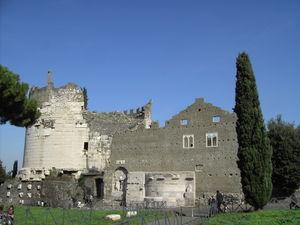
L'appartenance à la classe sociale conditionne le faste des rites funéraires romains. Les Romains, très superstitieux et religieux pensaient qu'un déroulement précis des funérailles était essentiel à l'obtention d'une vie après la mort. Ils étaient donc très pointilleux sur l'exécution des rites funéraires. Les riches se faisaient, en principe, incinérer, tandis que les Romains plus pauvres comme les esclaves pouvaient être jetés dans des fosses communes, sans cérémonie. Il est par ailleurs courant que certains hommes, dont les empereurs à travers le culte Impérial, aient fait l'objet d'un culte après leur mort.
Le parc régional de l'Appia antica est une zone protégée créée en 1988 par la région du Latium située au sud est de Rome le long de la Voie Appienne.